Andheri railway station

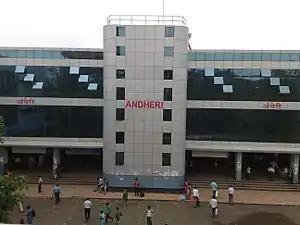
Andheri Station from the East

Andheri (station code: A (Western)/AD (Harbour)/ADH (Indian Railways)) is a passenger rail station located in the Andheri suburb of Mumbai. It serves the Western line and Harbour lines of the Mumbai Suburban Railway. It is also a stop for some express trains and August Kranti Rajdhani Express. The station also inter-connects the Line 1 of the Andheri metro station. Andheri station first came under prominence after the development of Salsette–Trombay Railway services in 1928.